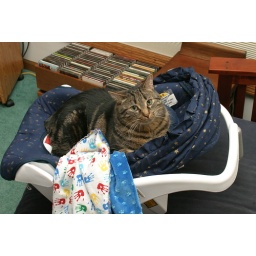
After bringing our son in from a trip to the store, our cat took the opportunity to nestle into the still-warm car seat.